Question: Where are these animals?
Tambaya: Ina waɗannan dabbobin?
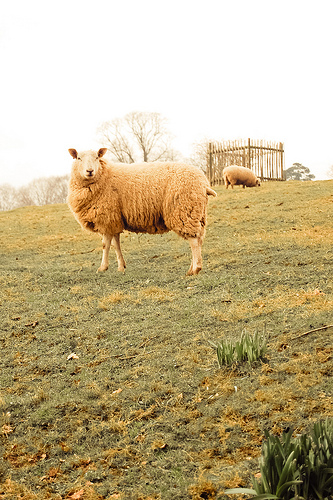
Answer: Farm.
Amsa: Gona.